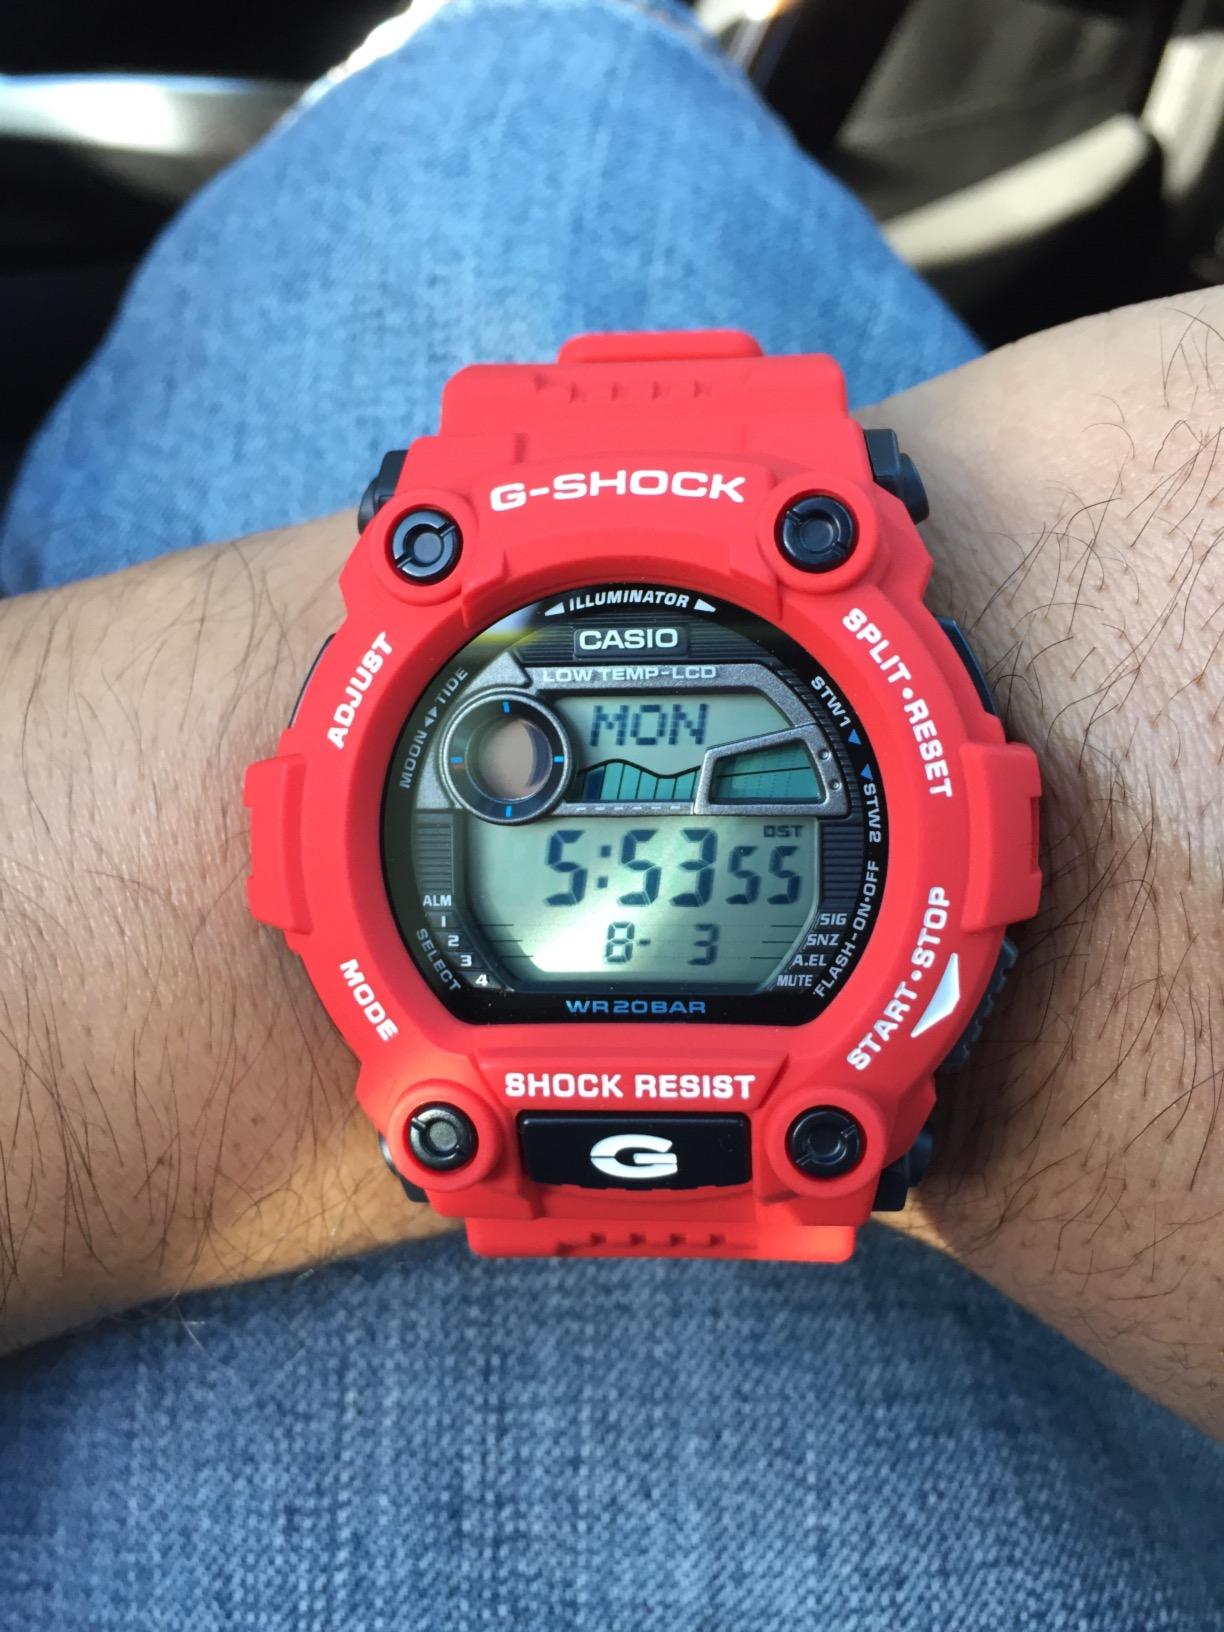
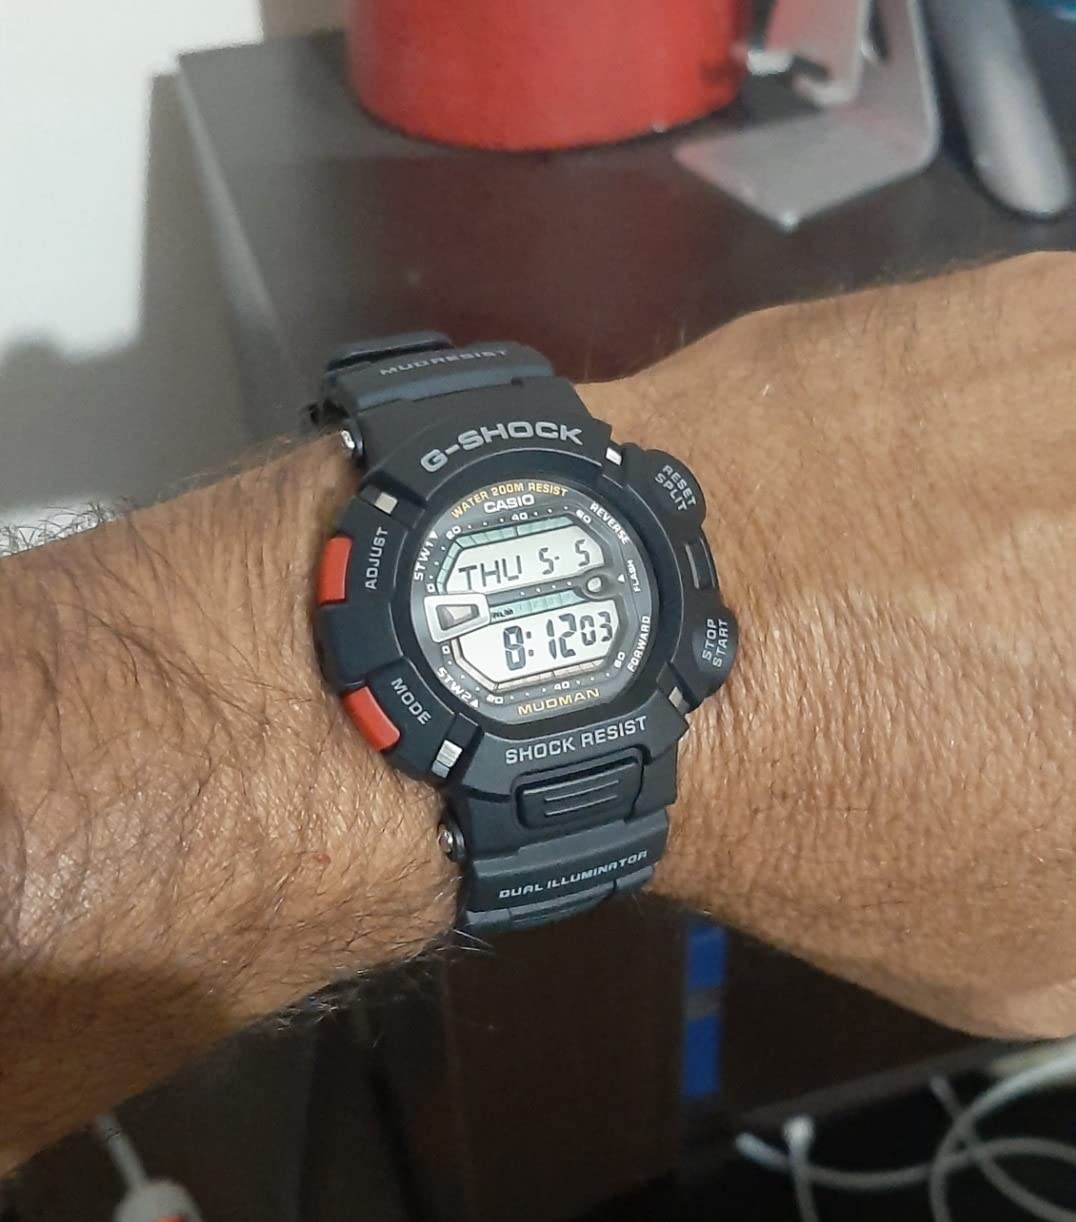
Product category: accessories_watch
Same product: no